Sky position (RA, Dec in degrees): 115.12, 28.85
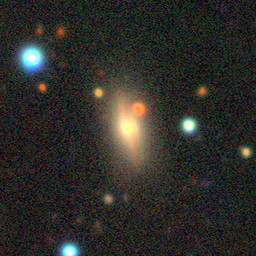
Galaxy morphology: Edge-on Galaxies with Bulge